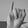
ASL letter: I